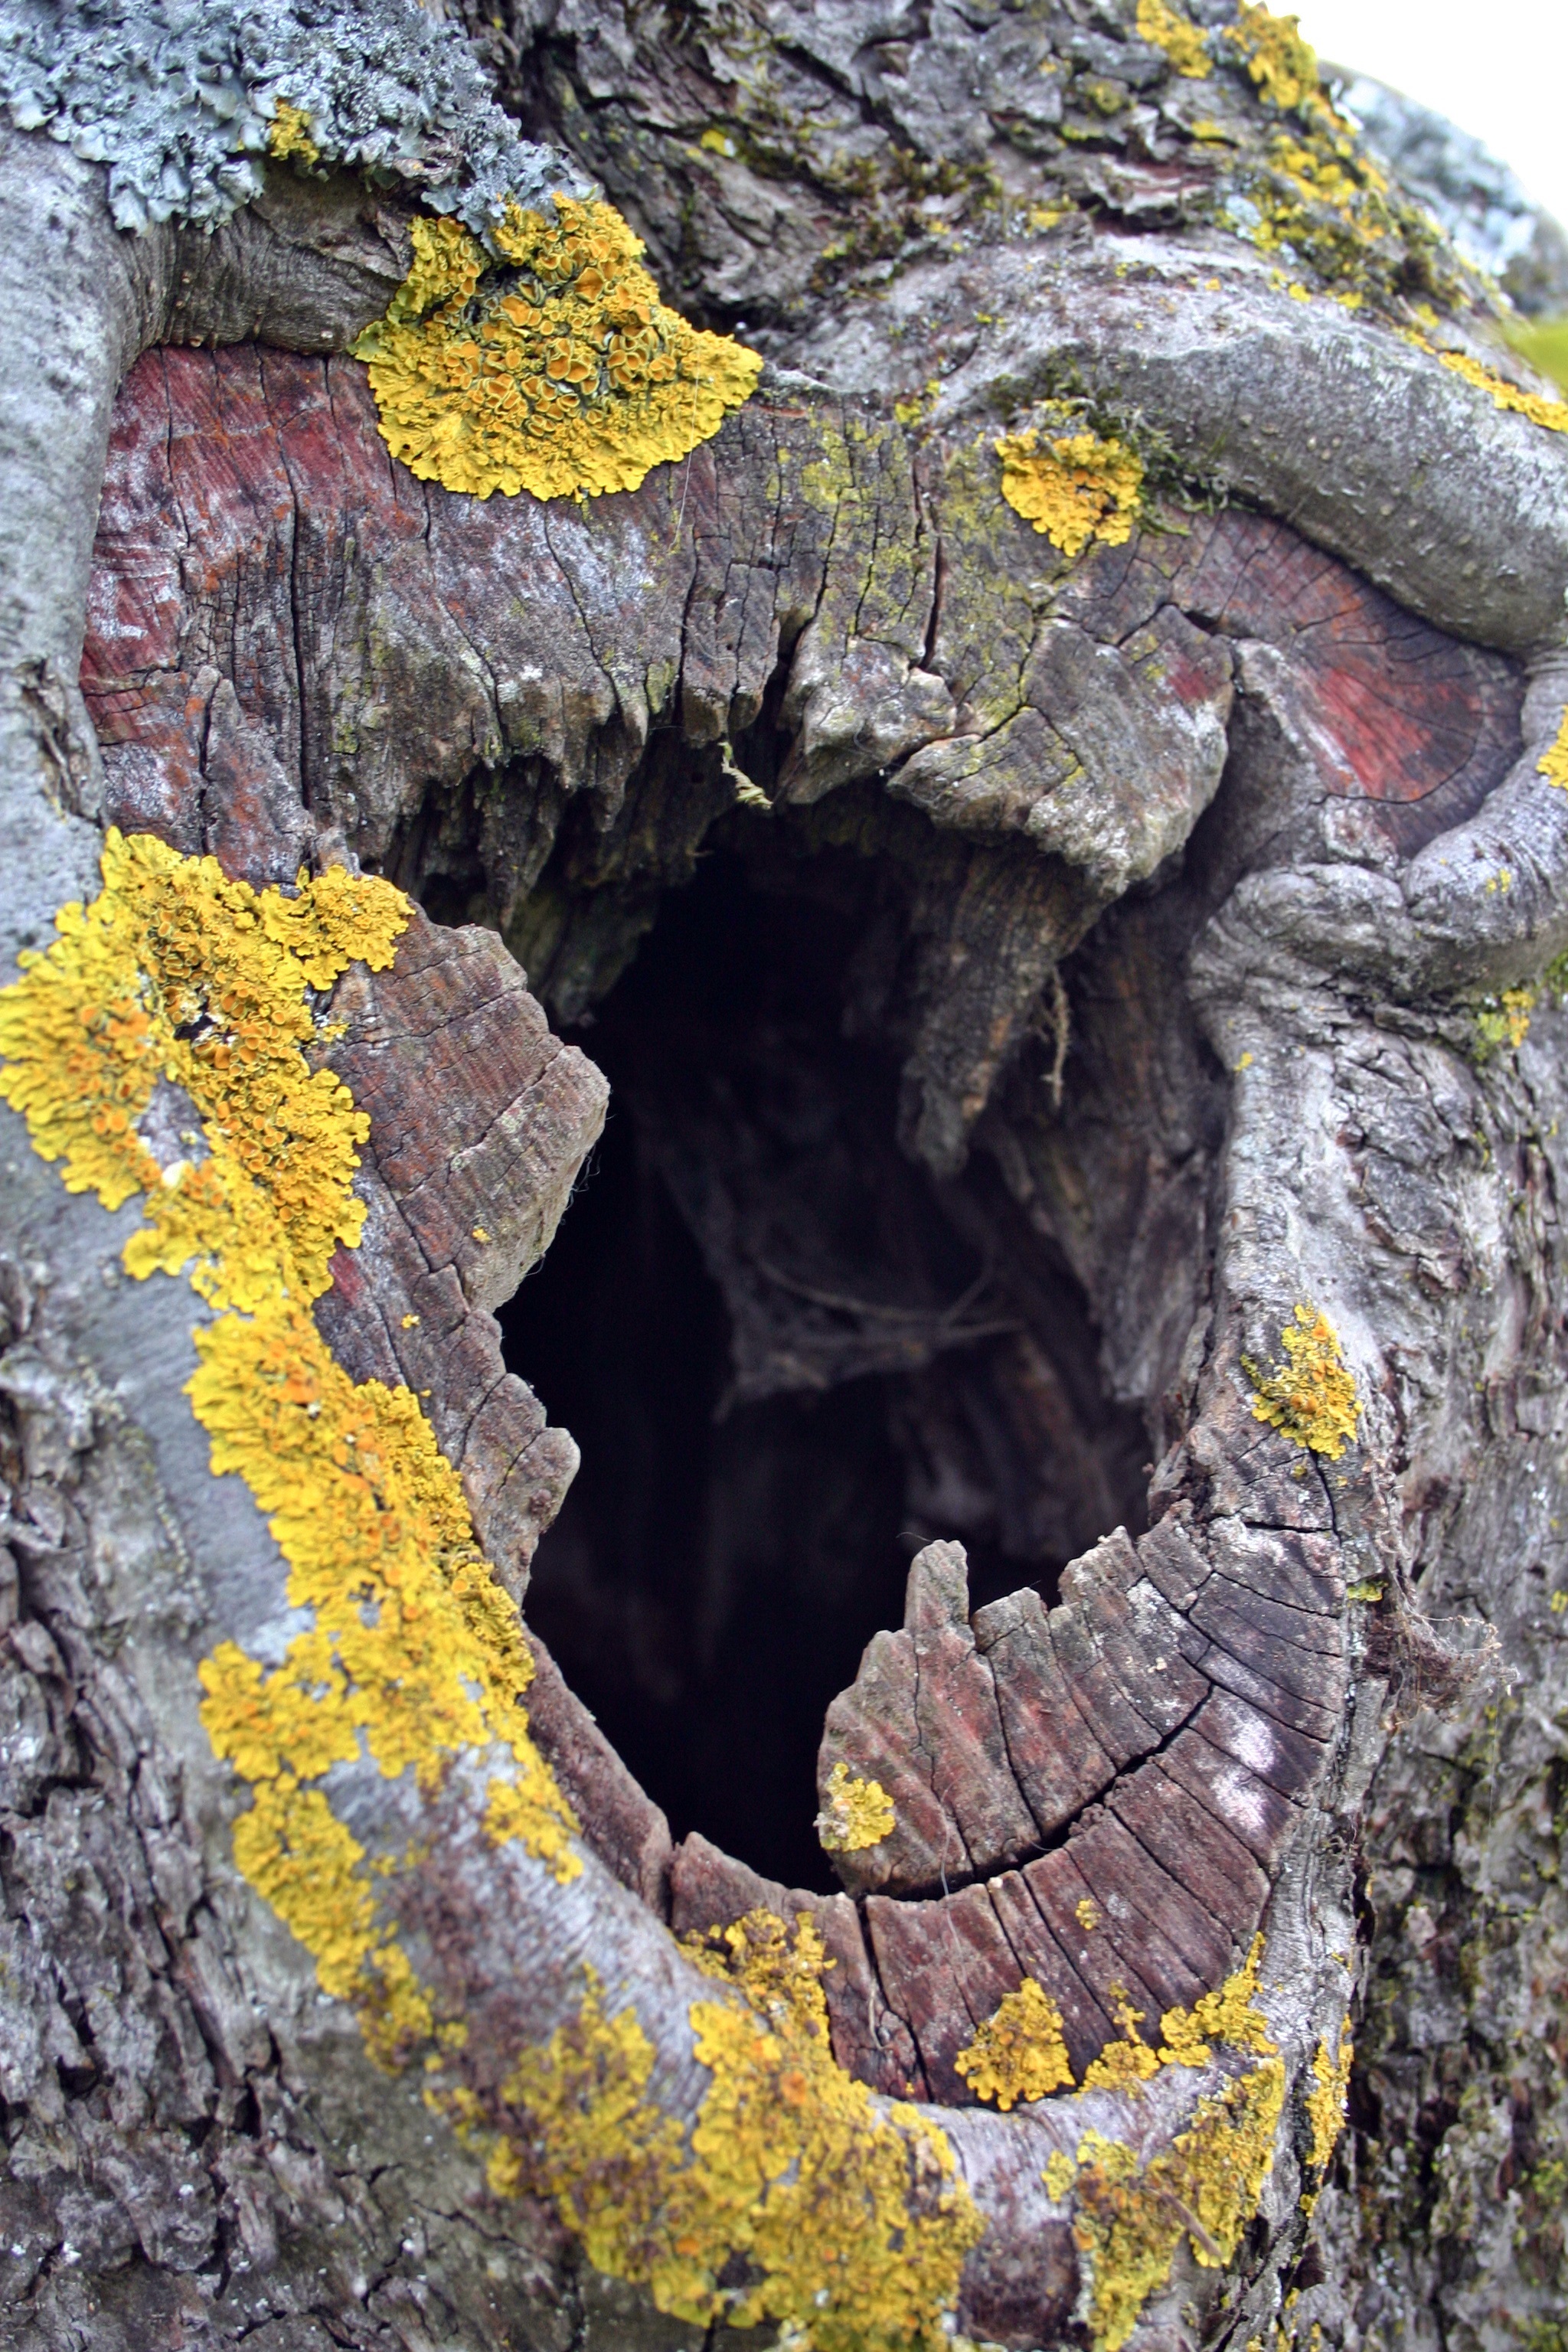
tree, nature, rock, plant, meadow, leaf, hole, flower, trunk, old, bark, formation, log, cave, autumn, soil, terrain, flora, season, tribe, geology, fruit tree, gnarled, old tree, tree cave, scattered fruit trees, woody plant